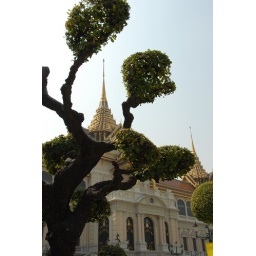
The building where the king of Thailand once lived, with a tree in the foreground.